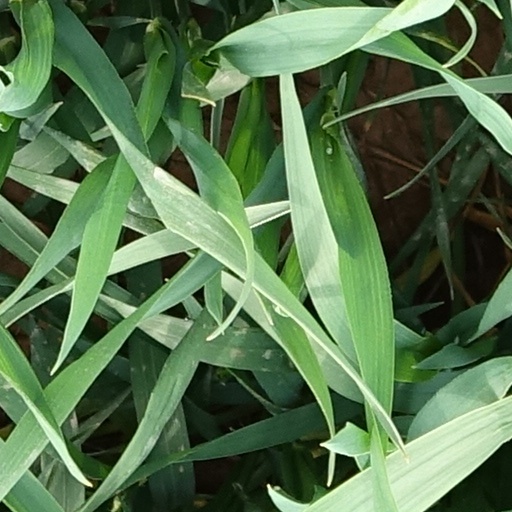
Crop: wheat